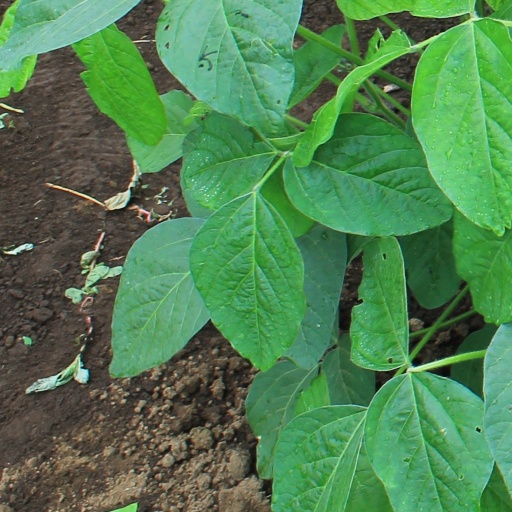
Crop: soybean